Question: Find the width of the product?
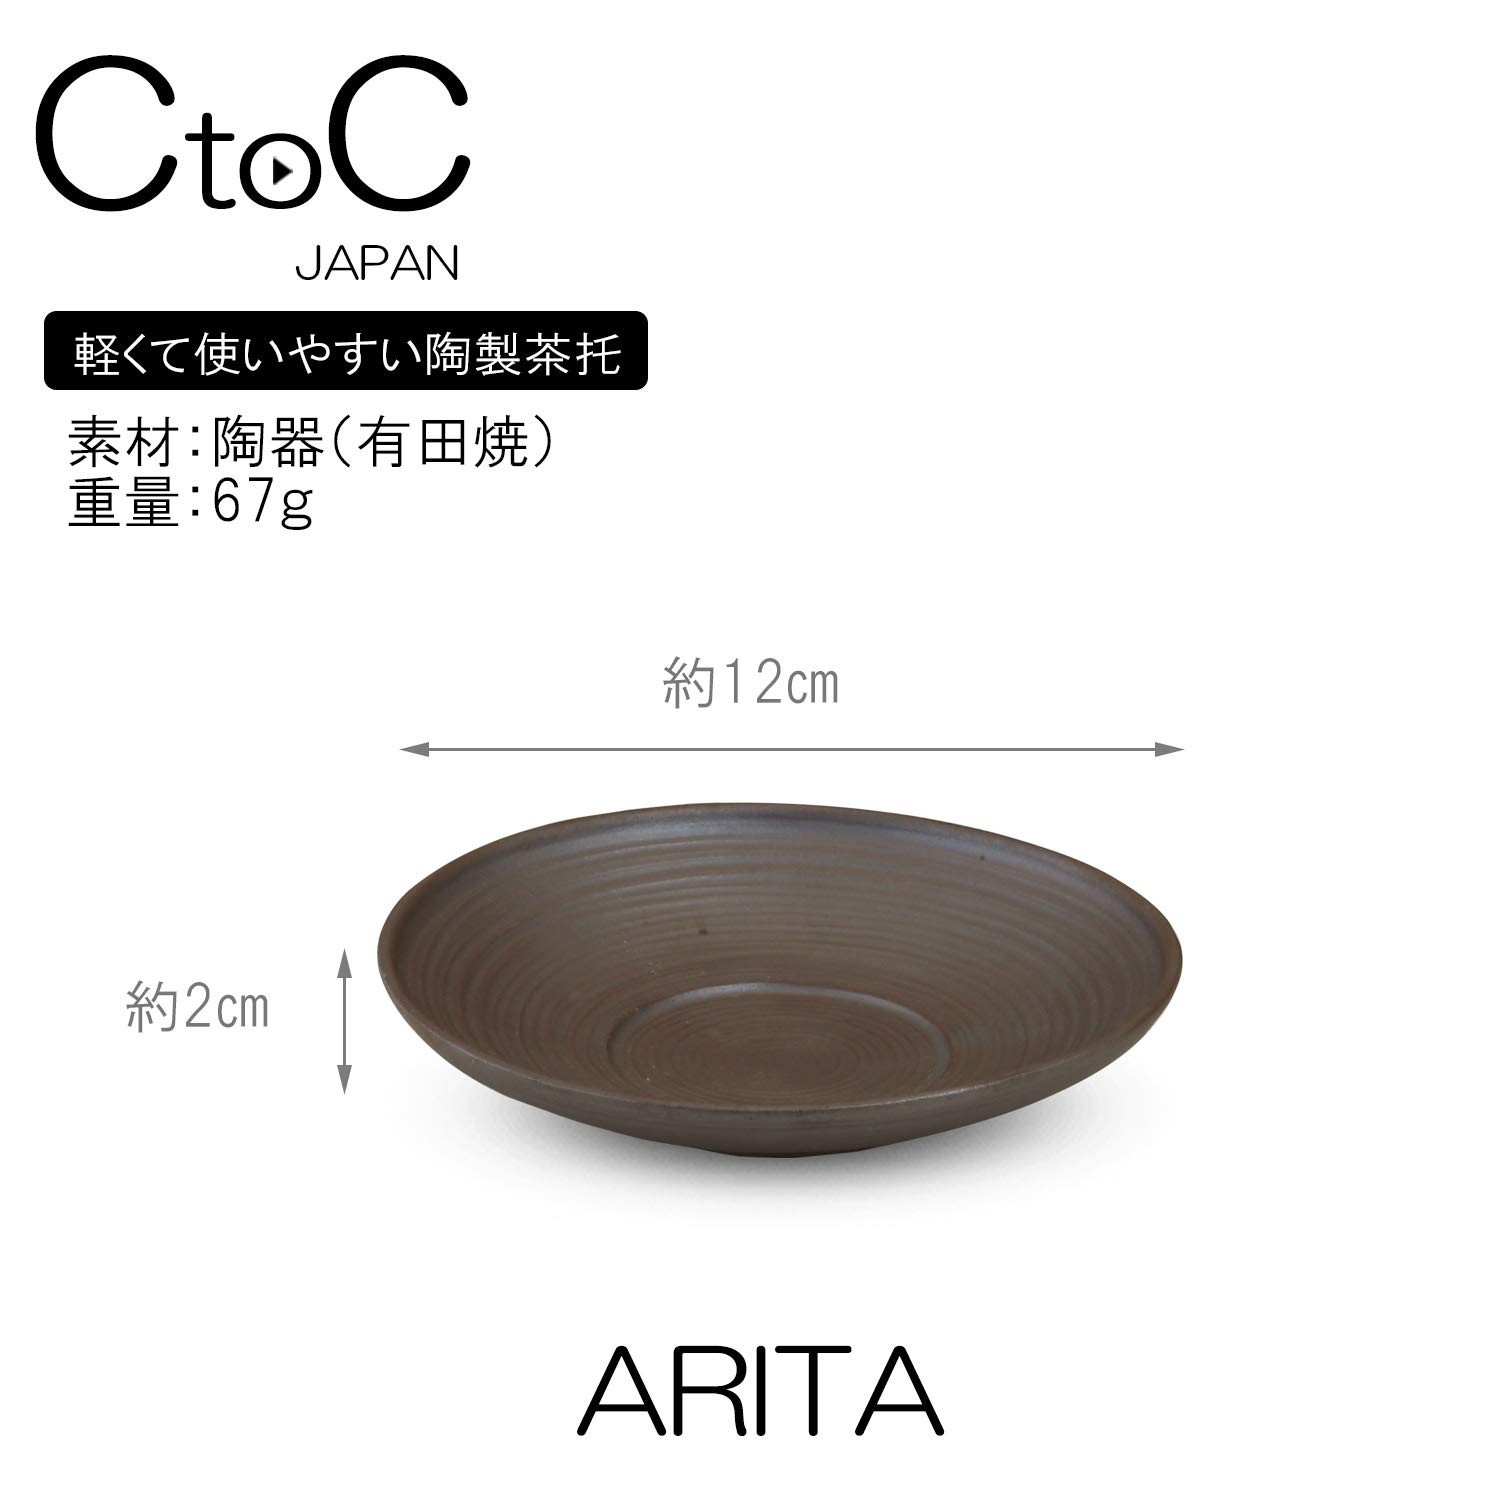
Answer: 12.0 centimetre